David Ritz

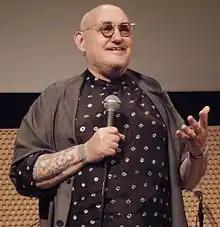
Ritz in 2008

David Ritz (born December 2, 1943) is an American author. He has written novels, biographies, magazine articles, and over a hundred liner notes for artists such as Aretha Franklin, Ray Charles, and Nat King Cole. He has coauthored 36 autobiographies, including some celebrities' autobiographies.